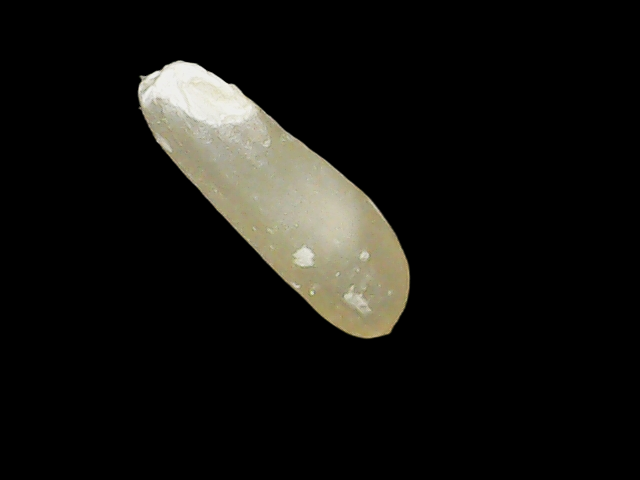
Rice variety: Binadhan19